David Steinman

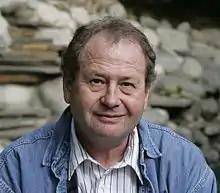
David Steinman in 2006.

David Steinman is an environmentalist, journalist, consumer health advocate, publisher and author. He has published five books focusing largely on environmental, dietary, and consumer safety issues, including "Diet for a Poisoned Planet" in 1990. He is the founder of the publishing company, Freedom Press, which publishes "Healthy Living Magazine", and he also operated an online radio show entitled, Green Patriot Radio.